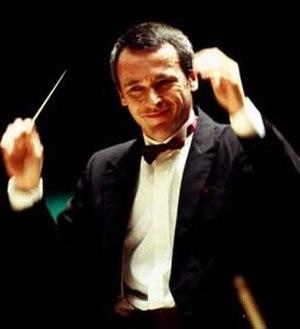
Pascal Verrot, Chef d'orchestre français
Pascal Verrot est un chef d'orchestre français, né à Lyon le 9 janvier 1959. Il est le directeur du Sendai Philharmonic Orchestra.
6 février : La Voix humaine de Poulenc, créé salle Favart à Paris avec la soprano Denise Duval.